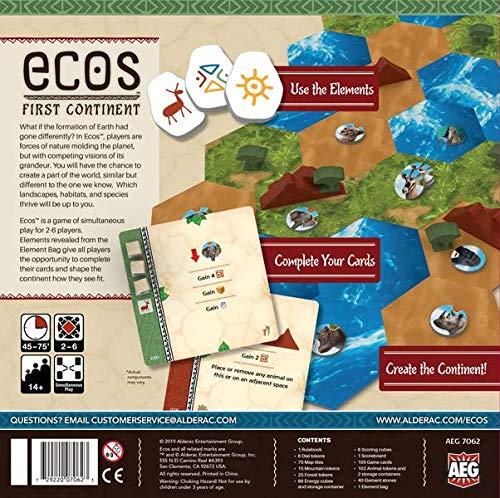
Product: Ecos: The First Continent
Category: Toys & Games | Games & Accessories
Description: Players are forces of nature molding the Planet, but with competing visions of its grandeur.
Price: $45.76
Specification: ProductDimensions:12x10x3inches|ItemWeight:4.37pounds|ShippingWeight:4.37pounds(Viewshippingratesandpolicies)|ASIN:B07SP569F9|Itemmodelnumber:AEG7062|Manufacturerrecommendedage:14yearsandup